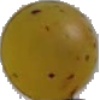
Label: white_grape